Erica vagans

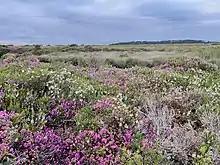
Mix of Cornish heath near Goonhilly Downs, croft Pascoe forest seen on horizon.

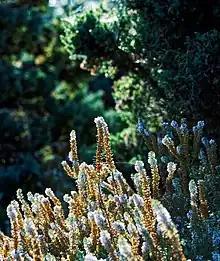
"Erica vagans" - Cornish heath

Like almost all plants in the heath family (Ericaceae), "E. vagans" requires an acidic or, at the very least, neutral soil to thrive. In areas with alkaline (basic) soil, this can be achieved by planting "E. vagans" in containers with ericaceous compost. Numerous cultivars have been developed with a range of flower colours in white, pink, mauve and purple.